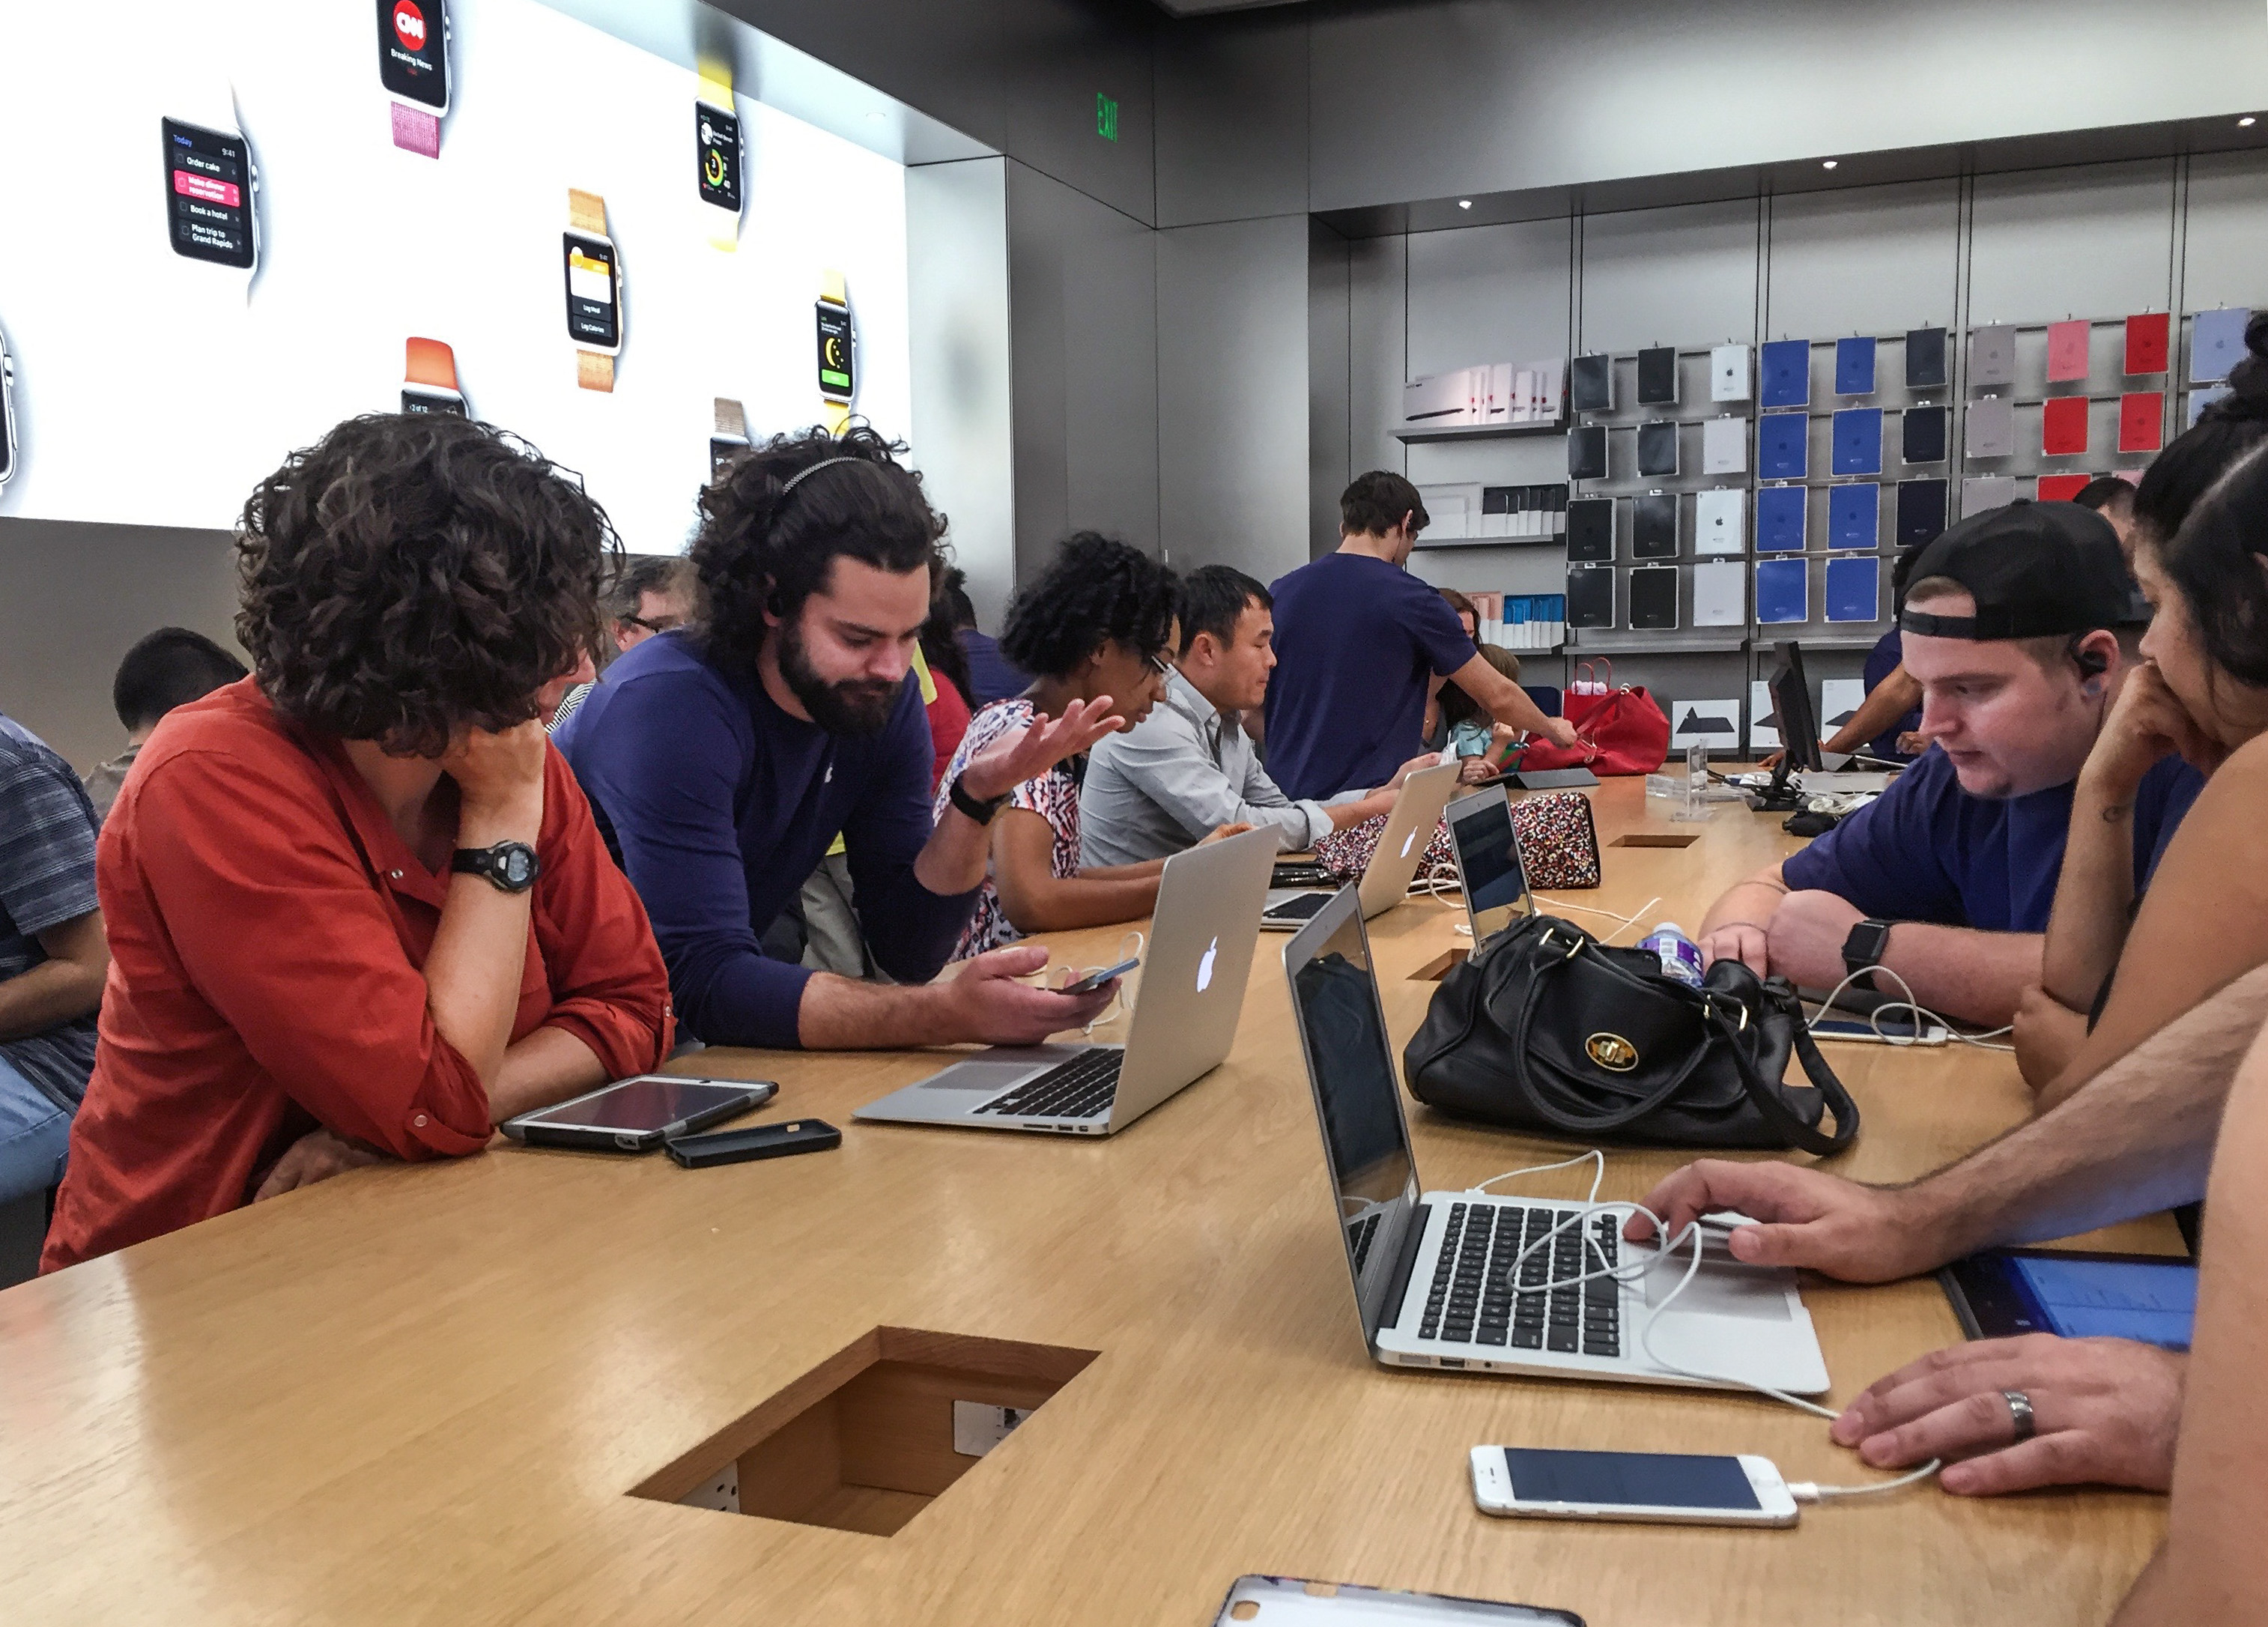
computer, repair, phone, room, learning, applestore, service, retail, sacramento, geniusbar, ardenfair